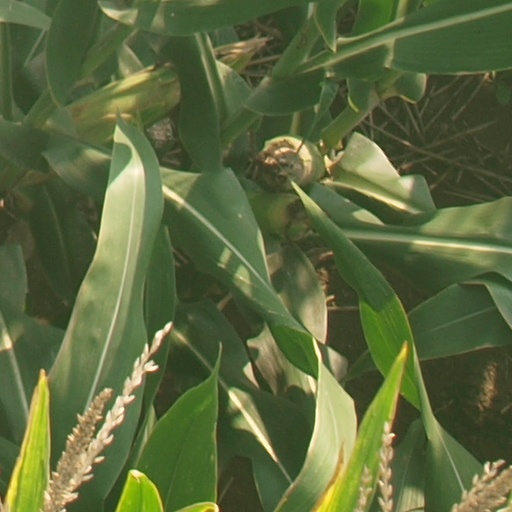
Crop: maize; corn